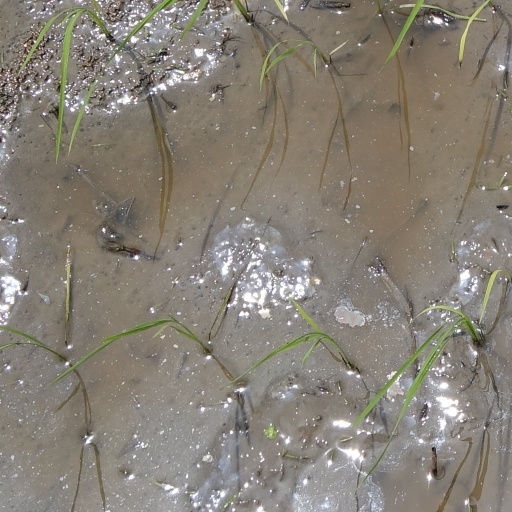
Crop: rice